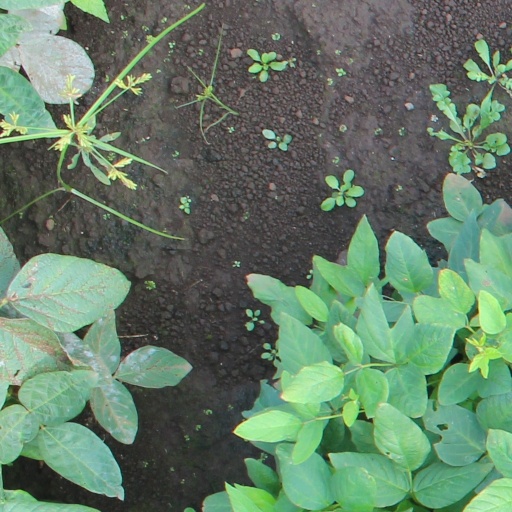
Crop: soybean